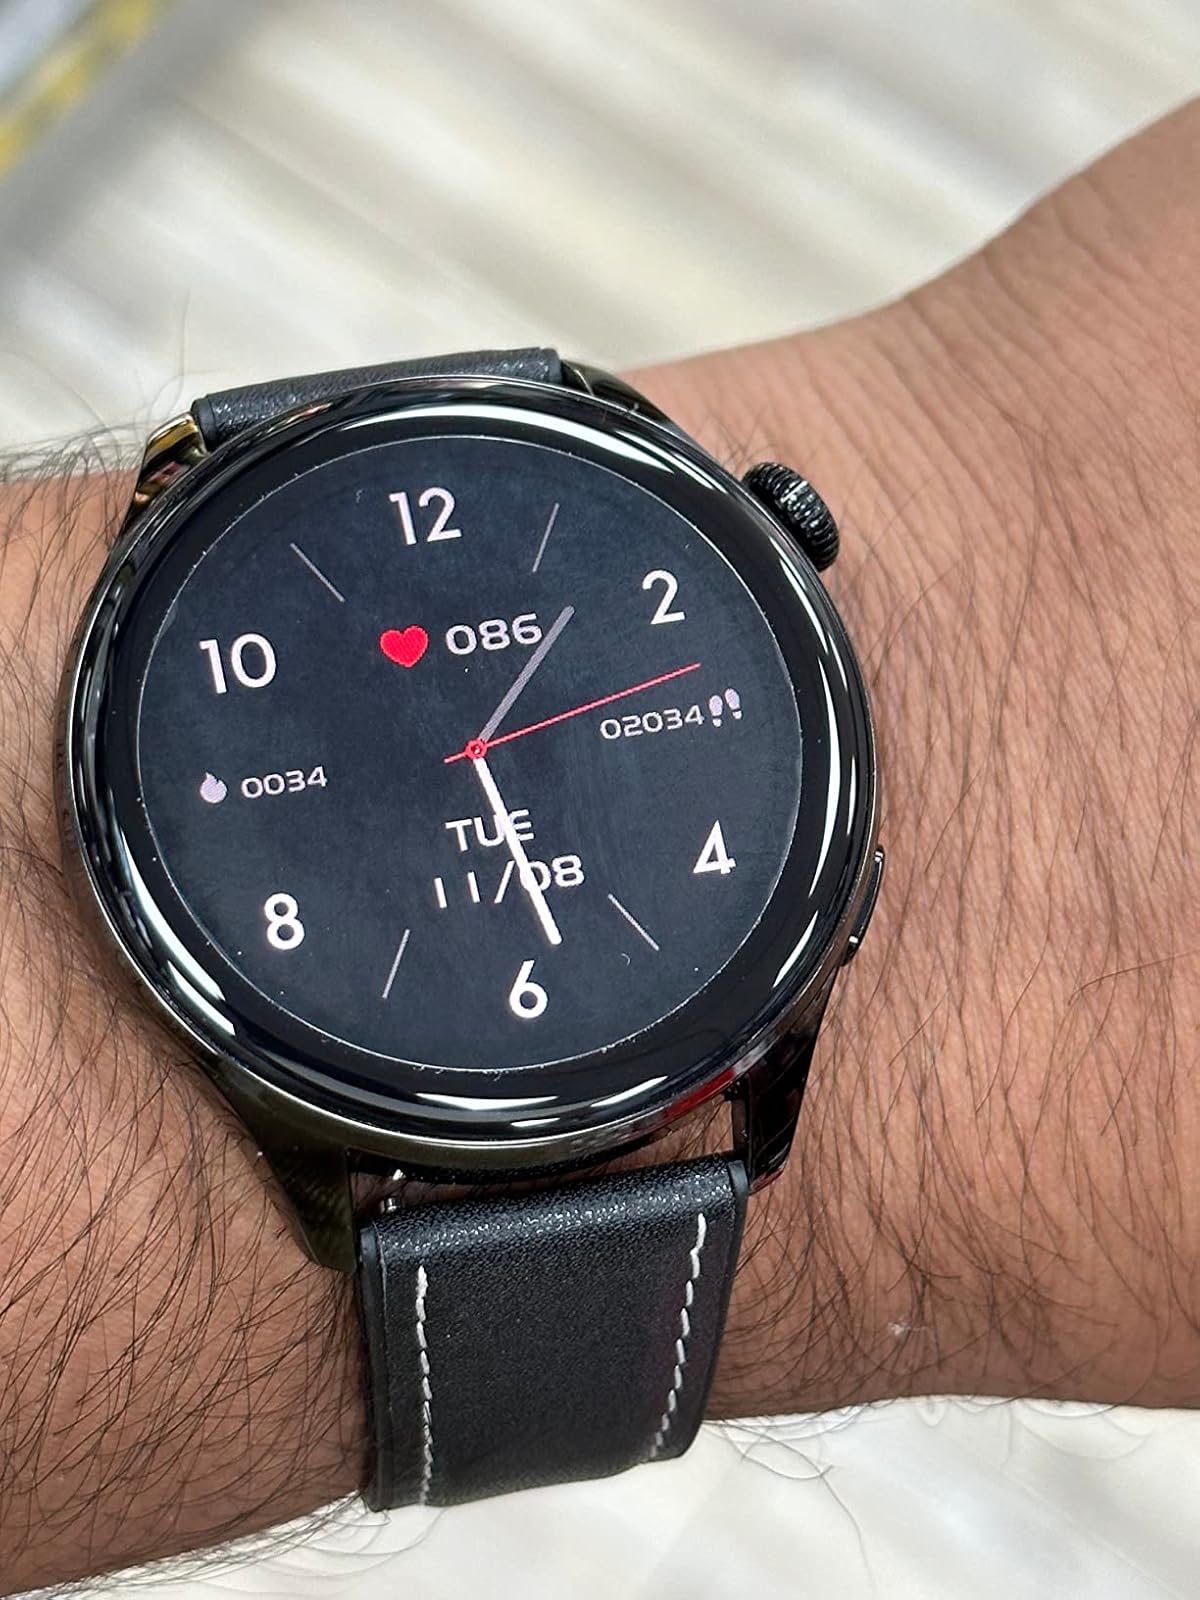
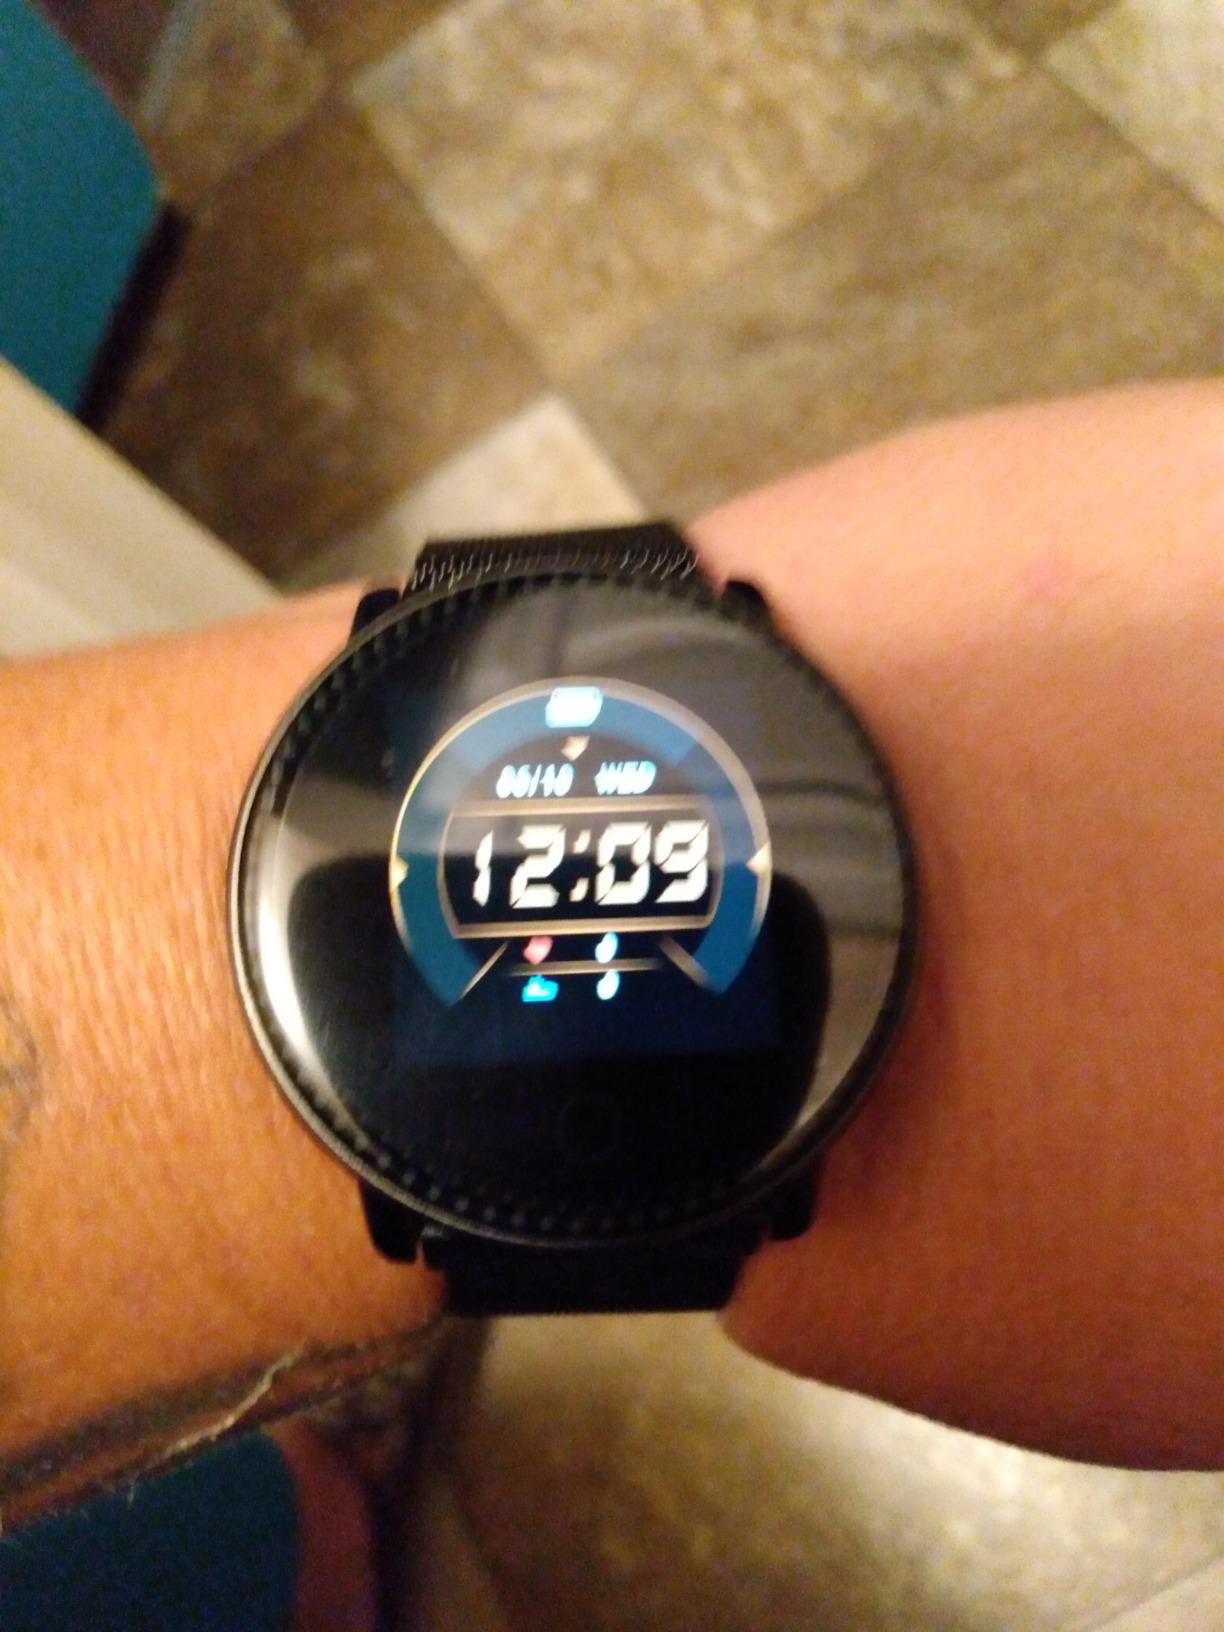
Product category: smartwatch
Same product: no